Alvin Dark

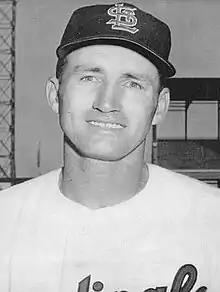
Dark in 1957

Facing the Giants on July 12, 1956, Dark hit a seventh-inning sacrifice fly against Marv Grissom to snap a 3–3 tie in a 5–3 victory. The next day, Dark had four hits and three RBI, including a tie-breaking two-run double in the eighth inning against Hoyt Wilhelm as the Cardinals defeated New York by a score of 7–5. In the third game of the series, he had three RBI in a 5–2 victory. Then, in the first game of a July 15 doubleheader against Philadelphia, he had three hits, two runs scored, and four RBI in St. Louis's 9–1 victory. On September 14, Dark had four hits and scored three runs, including a two-run home run against Mike McCormick, in a 9–4 victory over the Giants. In 100 games for St. Louis, Dark batted .286 with 54 runs scored, 118 hits, four home runs, and 37 RBI. His combined totals between the Giants and the Cardinals were a .275 batting average, 73 runs scored, 170 hits, 26 doubles, six home runs, and 54 RBI.